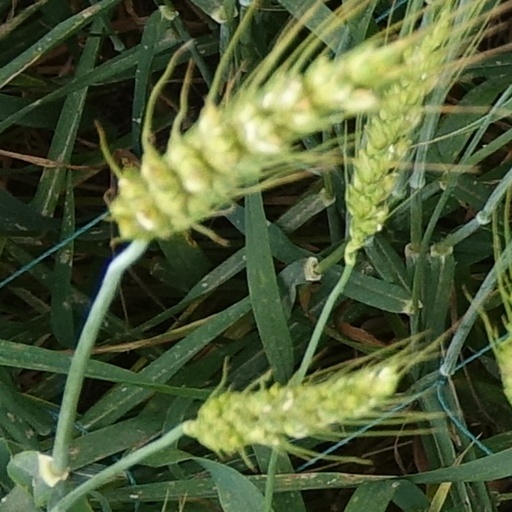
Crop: wheat